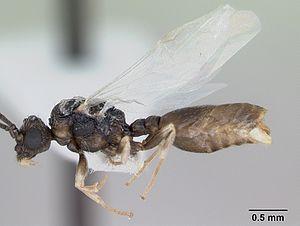
Cephalotes maculatus, est une espèce de fourmis arboricoles du genre Cephalotes.